Abgaal

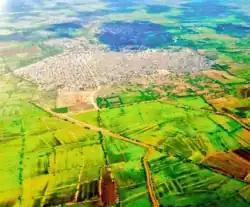
The rural area of Jowhar in Hirshabelle.

From that time onwards, Abgaal nomads circled the town and sub-clans moved into the traditional quarters of the Hamarweyne district in the city.